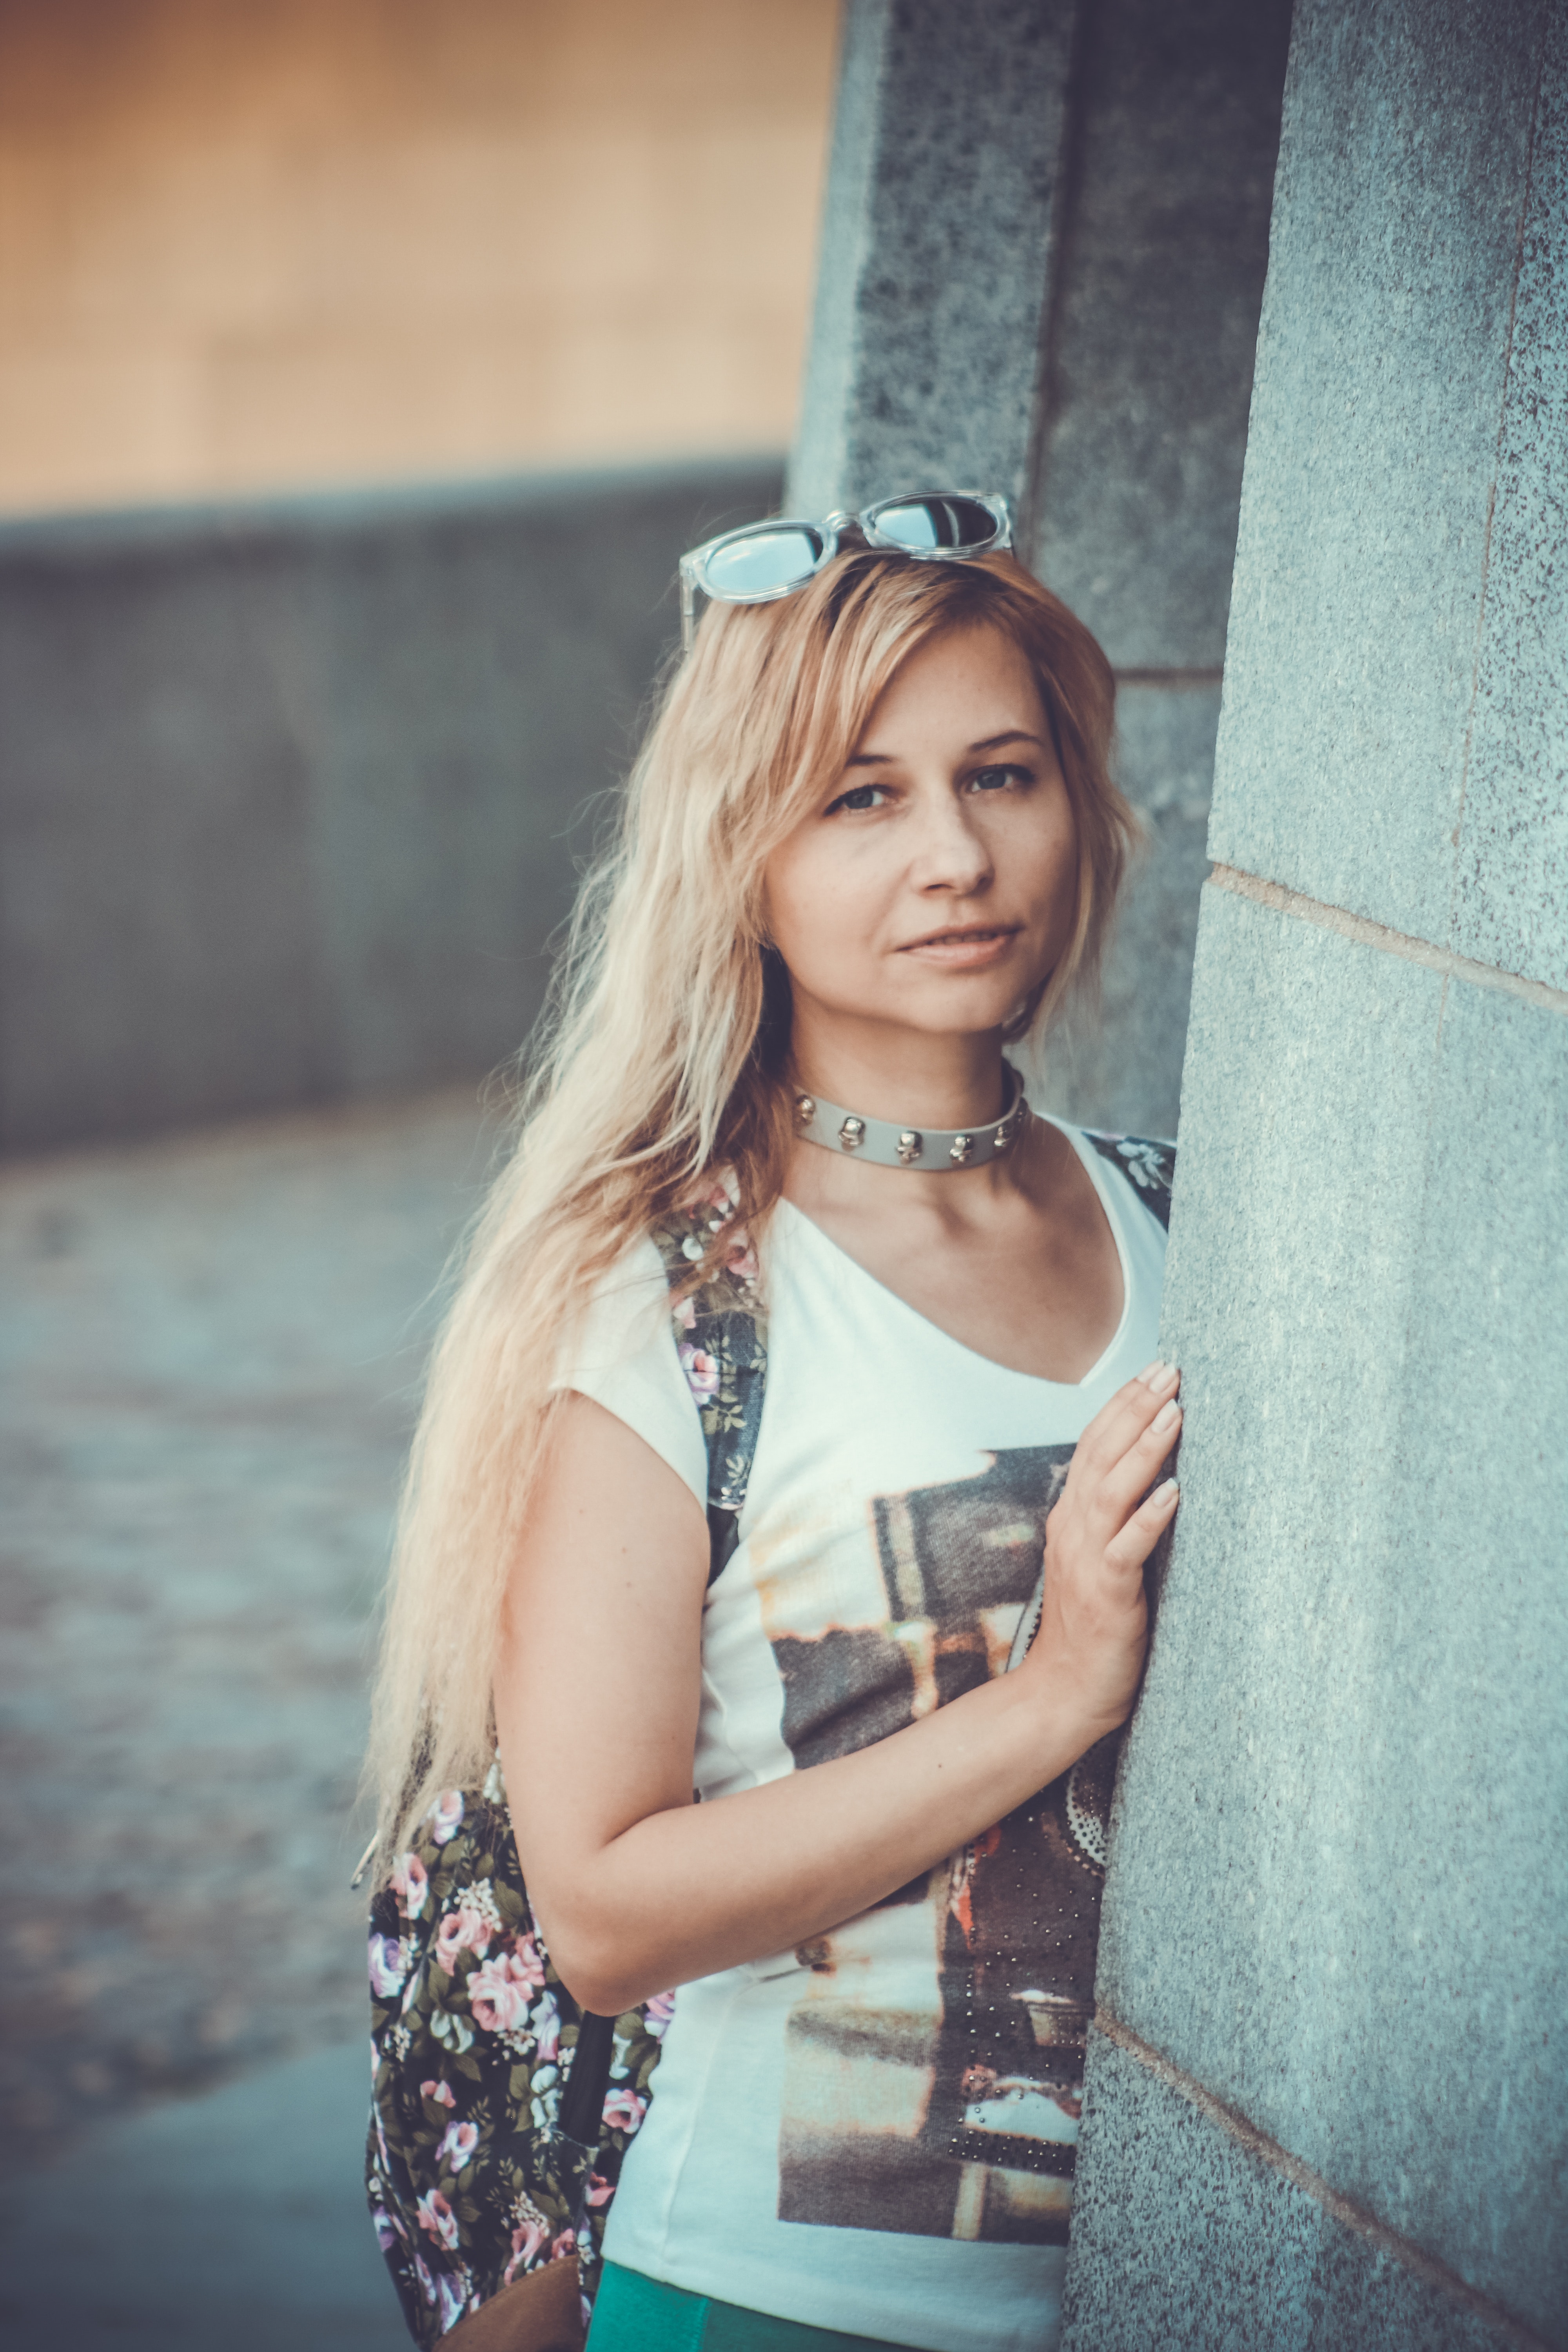
hair, face, photograph, beauty, skin, blond, smile, hairstyle, lip, photo shoot, fashion, eye, long hair, photography, model, summer, cool, street fashion, tree, dress, brown hair, portrait photography, flash photography, style